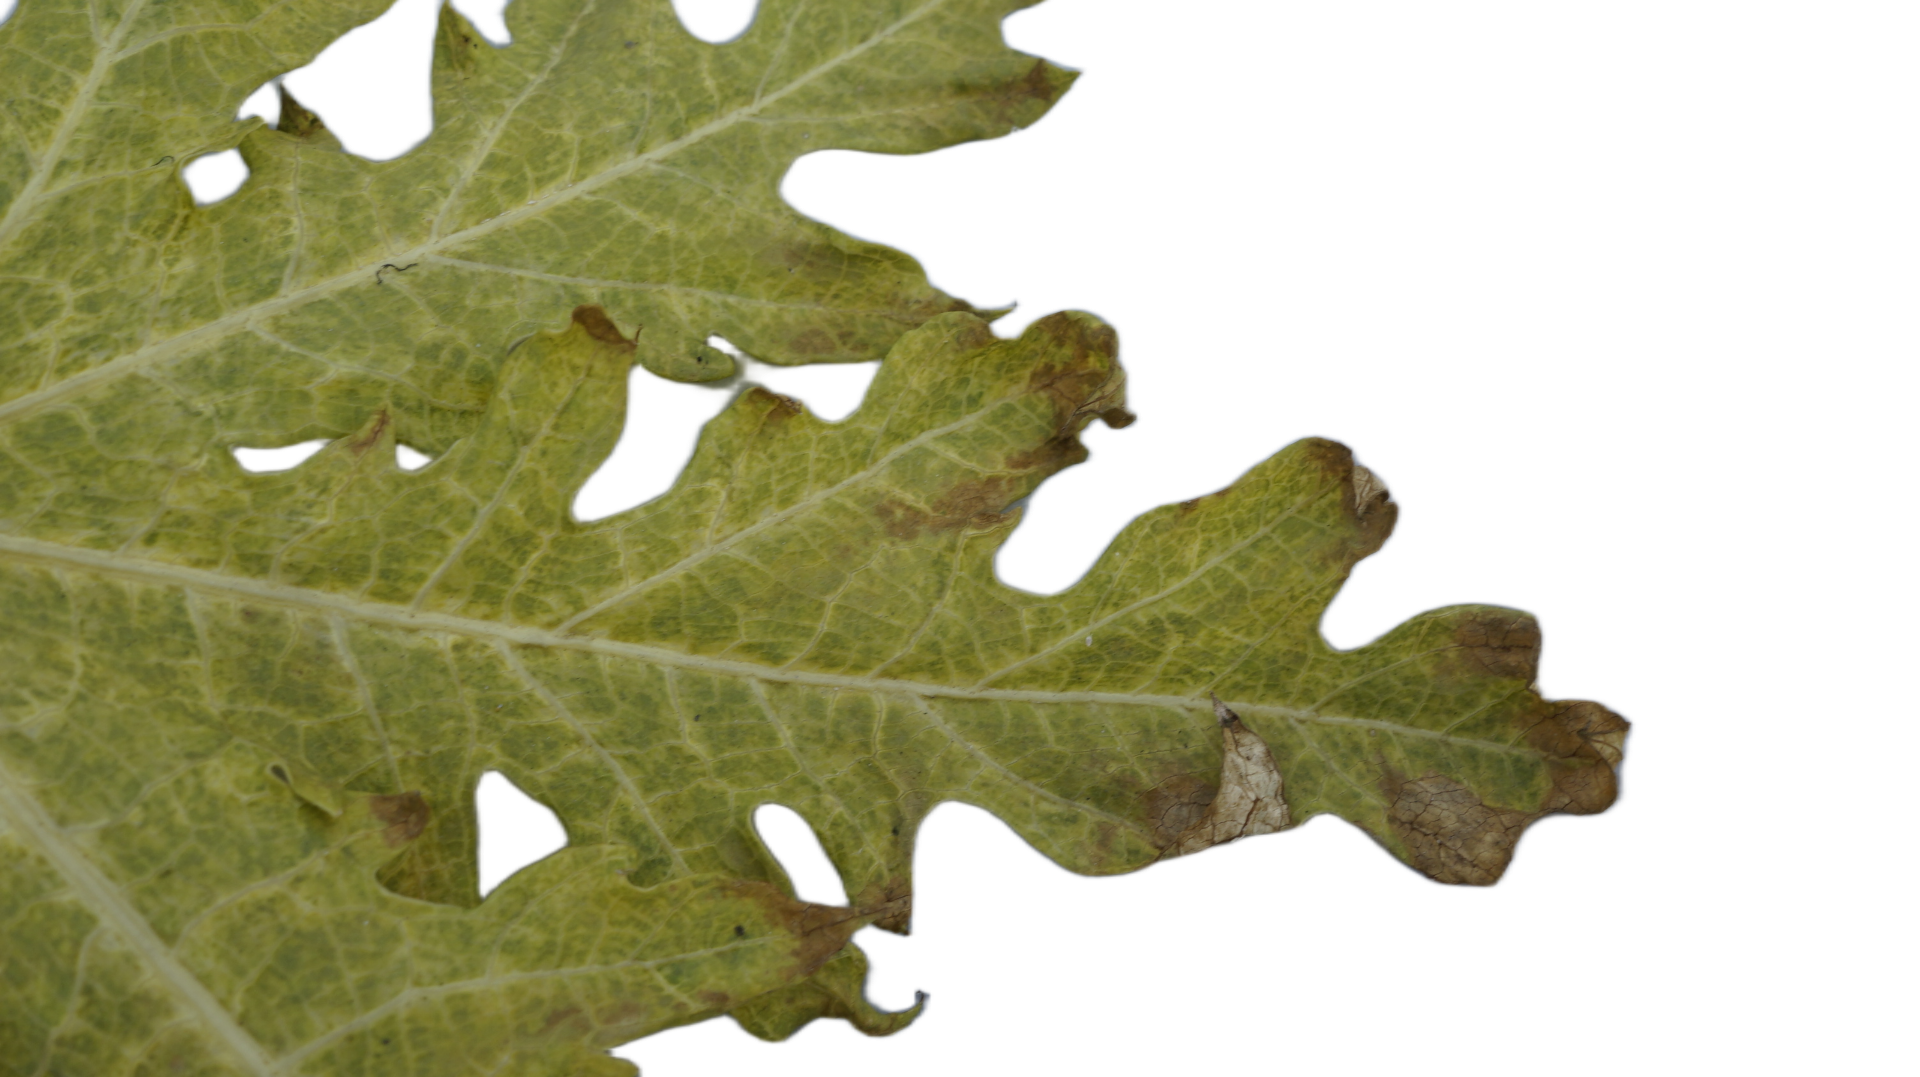
Crop: Papaya
Label: Bacterial_Blight